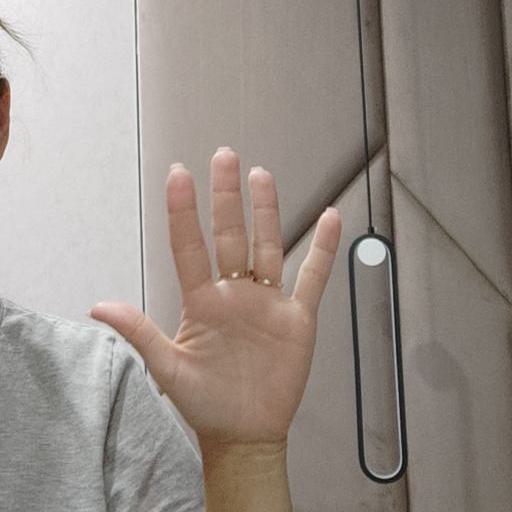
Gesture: palm